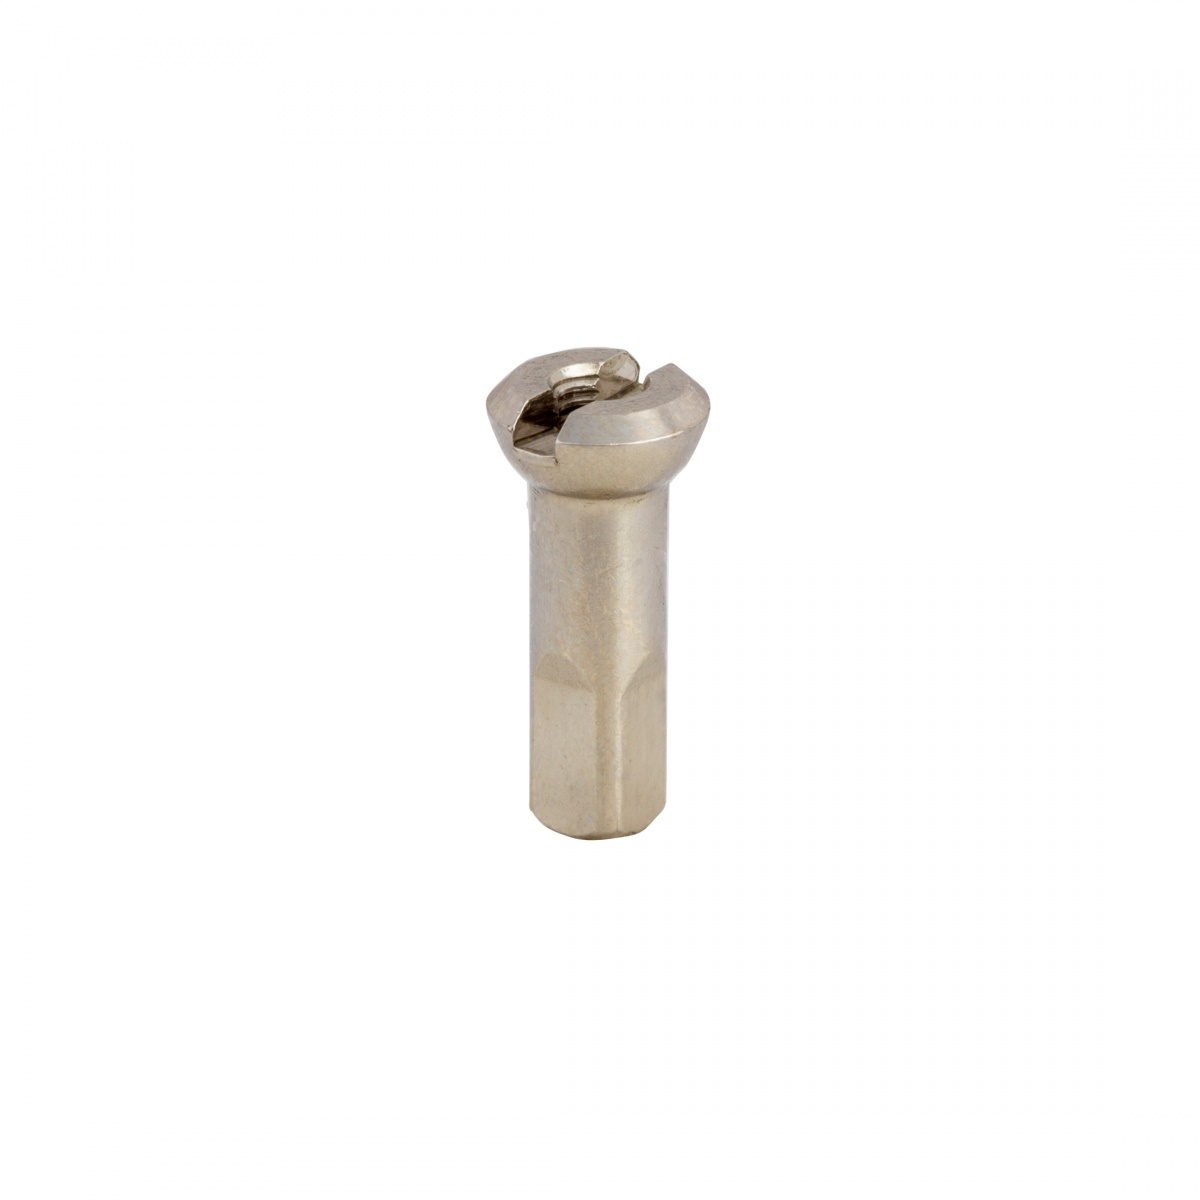
Spoke Nipple Sapim Brass Oem 2.34X13.5Mm Sl 13G (For Rim With 14G Holes)
SPOKE NIPPLE SAPIM BRASS OEM 2.34x13.5mm SL 13g (FOR RIM WITH 14g HOLES) Brand: SAPIM Model: Bulk Nipples Weight lb: .000000000000 Part Number: GMPO1301350 V1--- SAP0047 Barcode: 5400540160519
Brand: SAPIM
Category: Sporting Goods > Outdoor Recreation > Cycling > Bicycle Parts > Bicycle Wheel Parts > Bicycle Wheel Nipples